Bay Ridge United Church

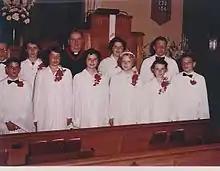
Rev. Robert Scott and Confirmation Class in 1956

Rev. Ralph H. Reed was stated supply from September 1, 1963, to February 29, 1964. Rev. Jack Burback was pastor from April 12, 1964, to September 14, 1965. Rev. S. Bruce Wagner was stated supply from September 6, 1965, to October 30, 1966. Rev. Jeffrey C. Wood was pastor from November 20, 1966, to August 31, 1973. He was married to Margaret Ann Lloyd on December 31, 1967. Rev. Donald Scott was stated supply from November 1973 to September 1974.